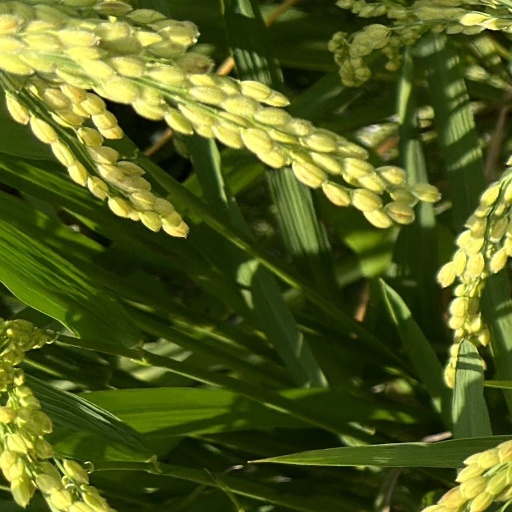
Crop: rice